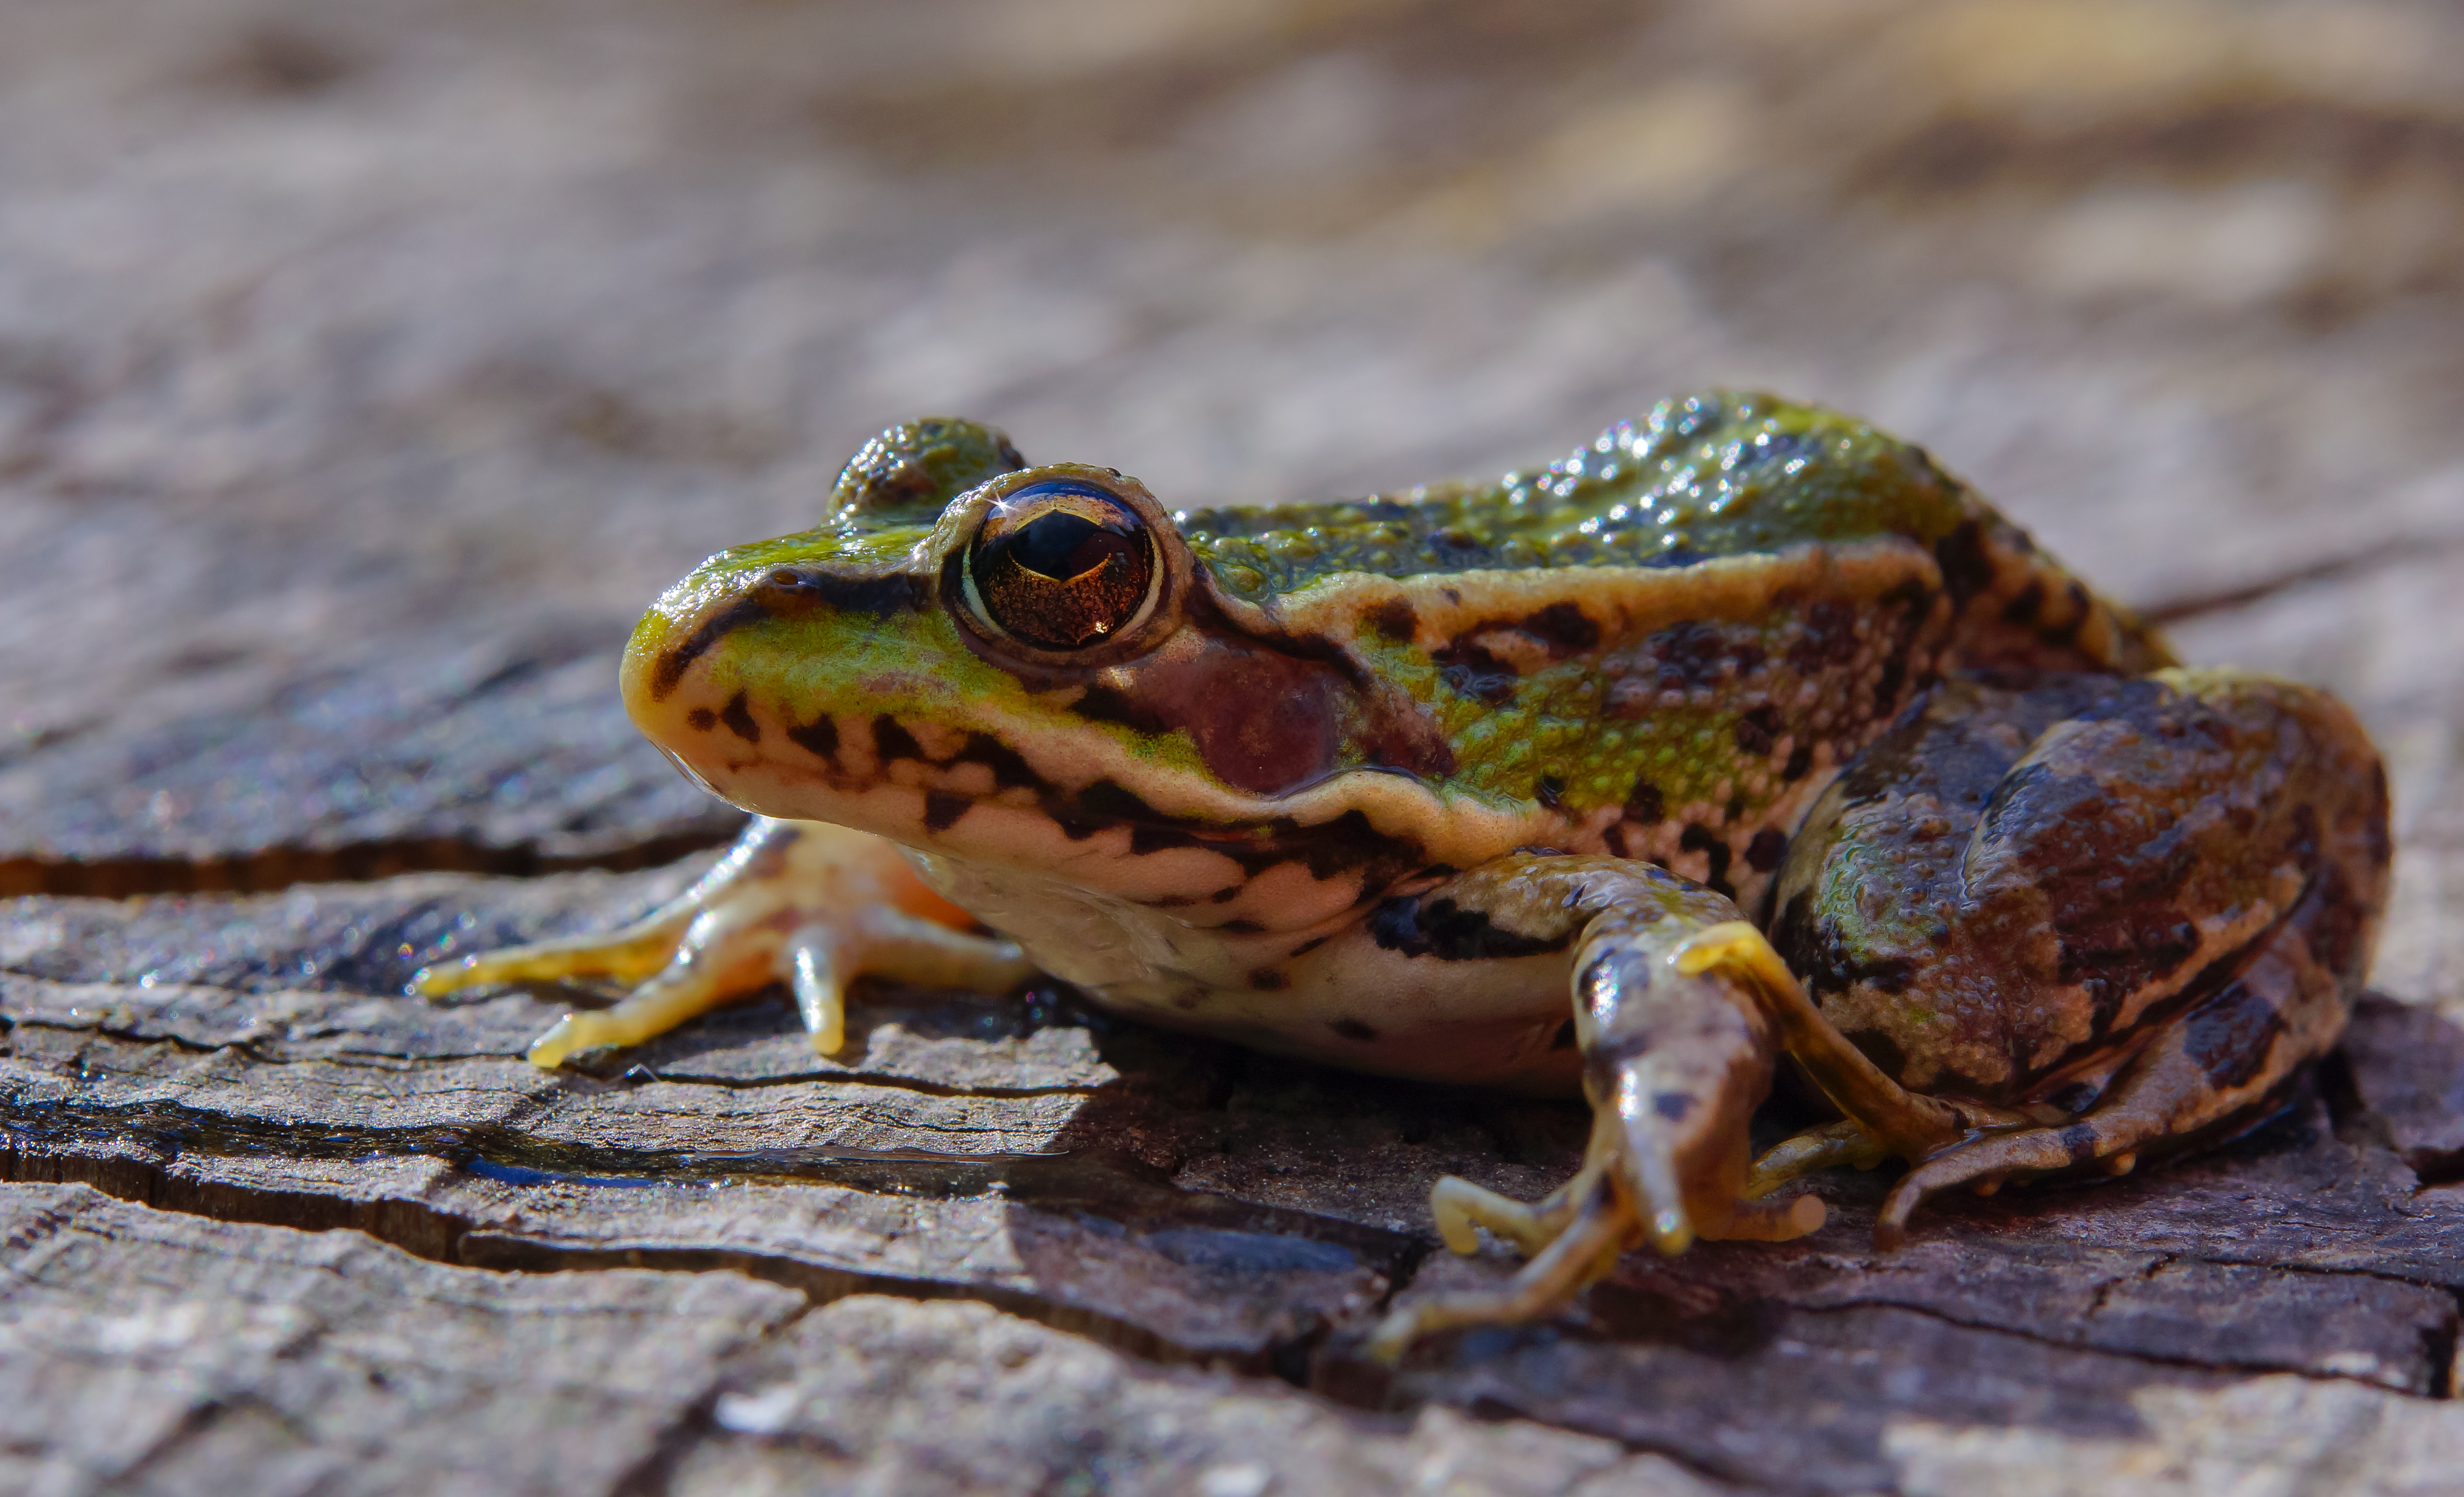
nature, photo, wildlife, macro, frog, toad, amphibian, fauna, close up, animals, vertebrate, naturaleza, 60mm, a77, rana, g, ggl1, gaby1, xovesphoto, animales, sonya77, tamron60mm, gphoto, gabrielcorua, xelodegalicia, anfibios, macro photography, bullfrog, ranidae, emydidae